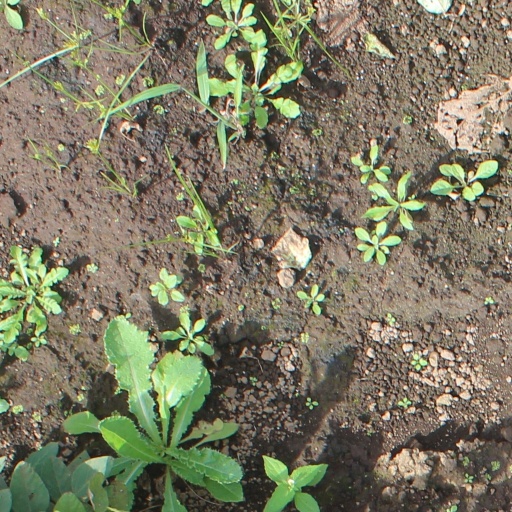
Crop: soybean